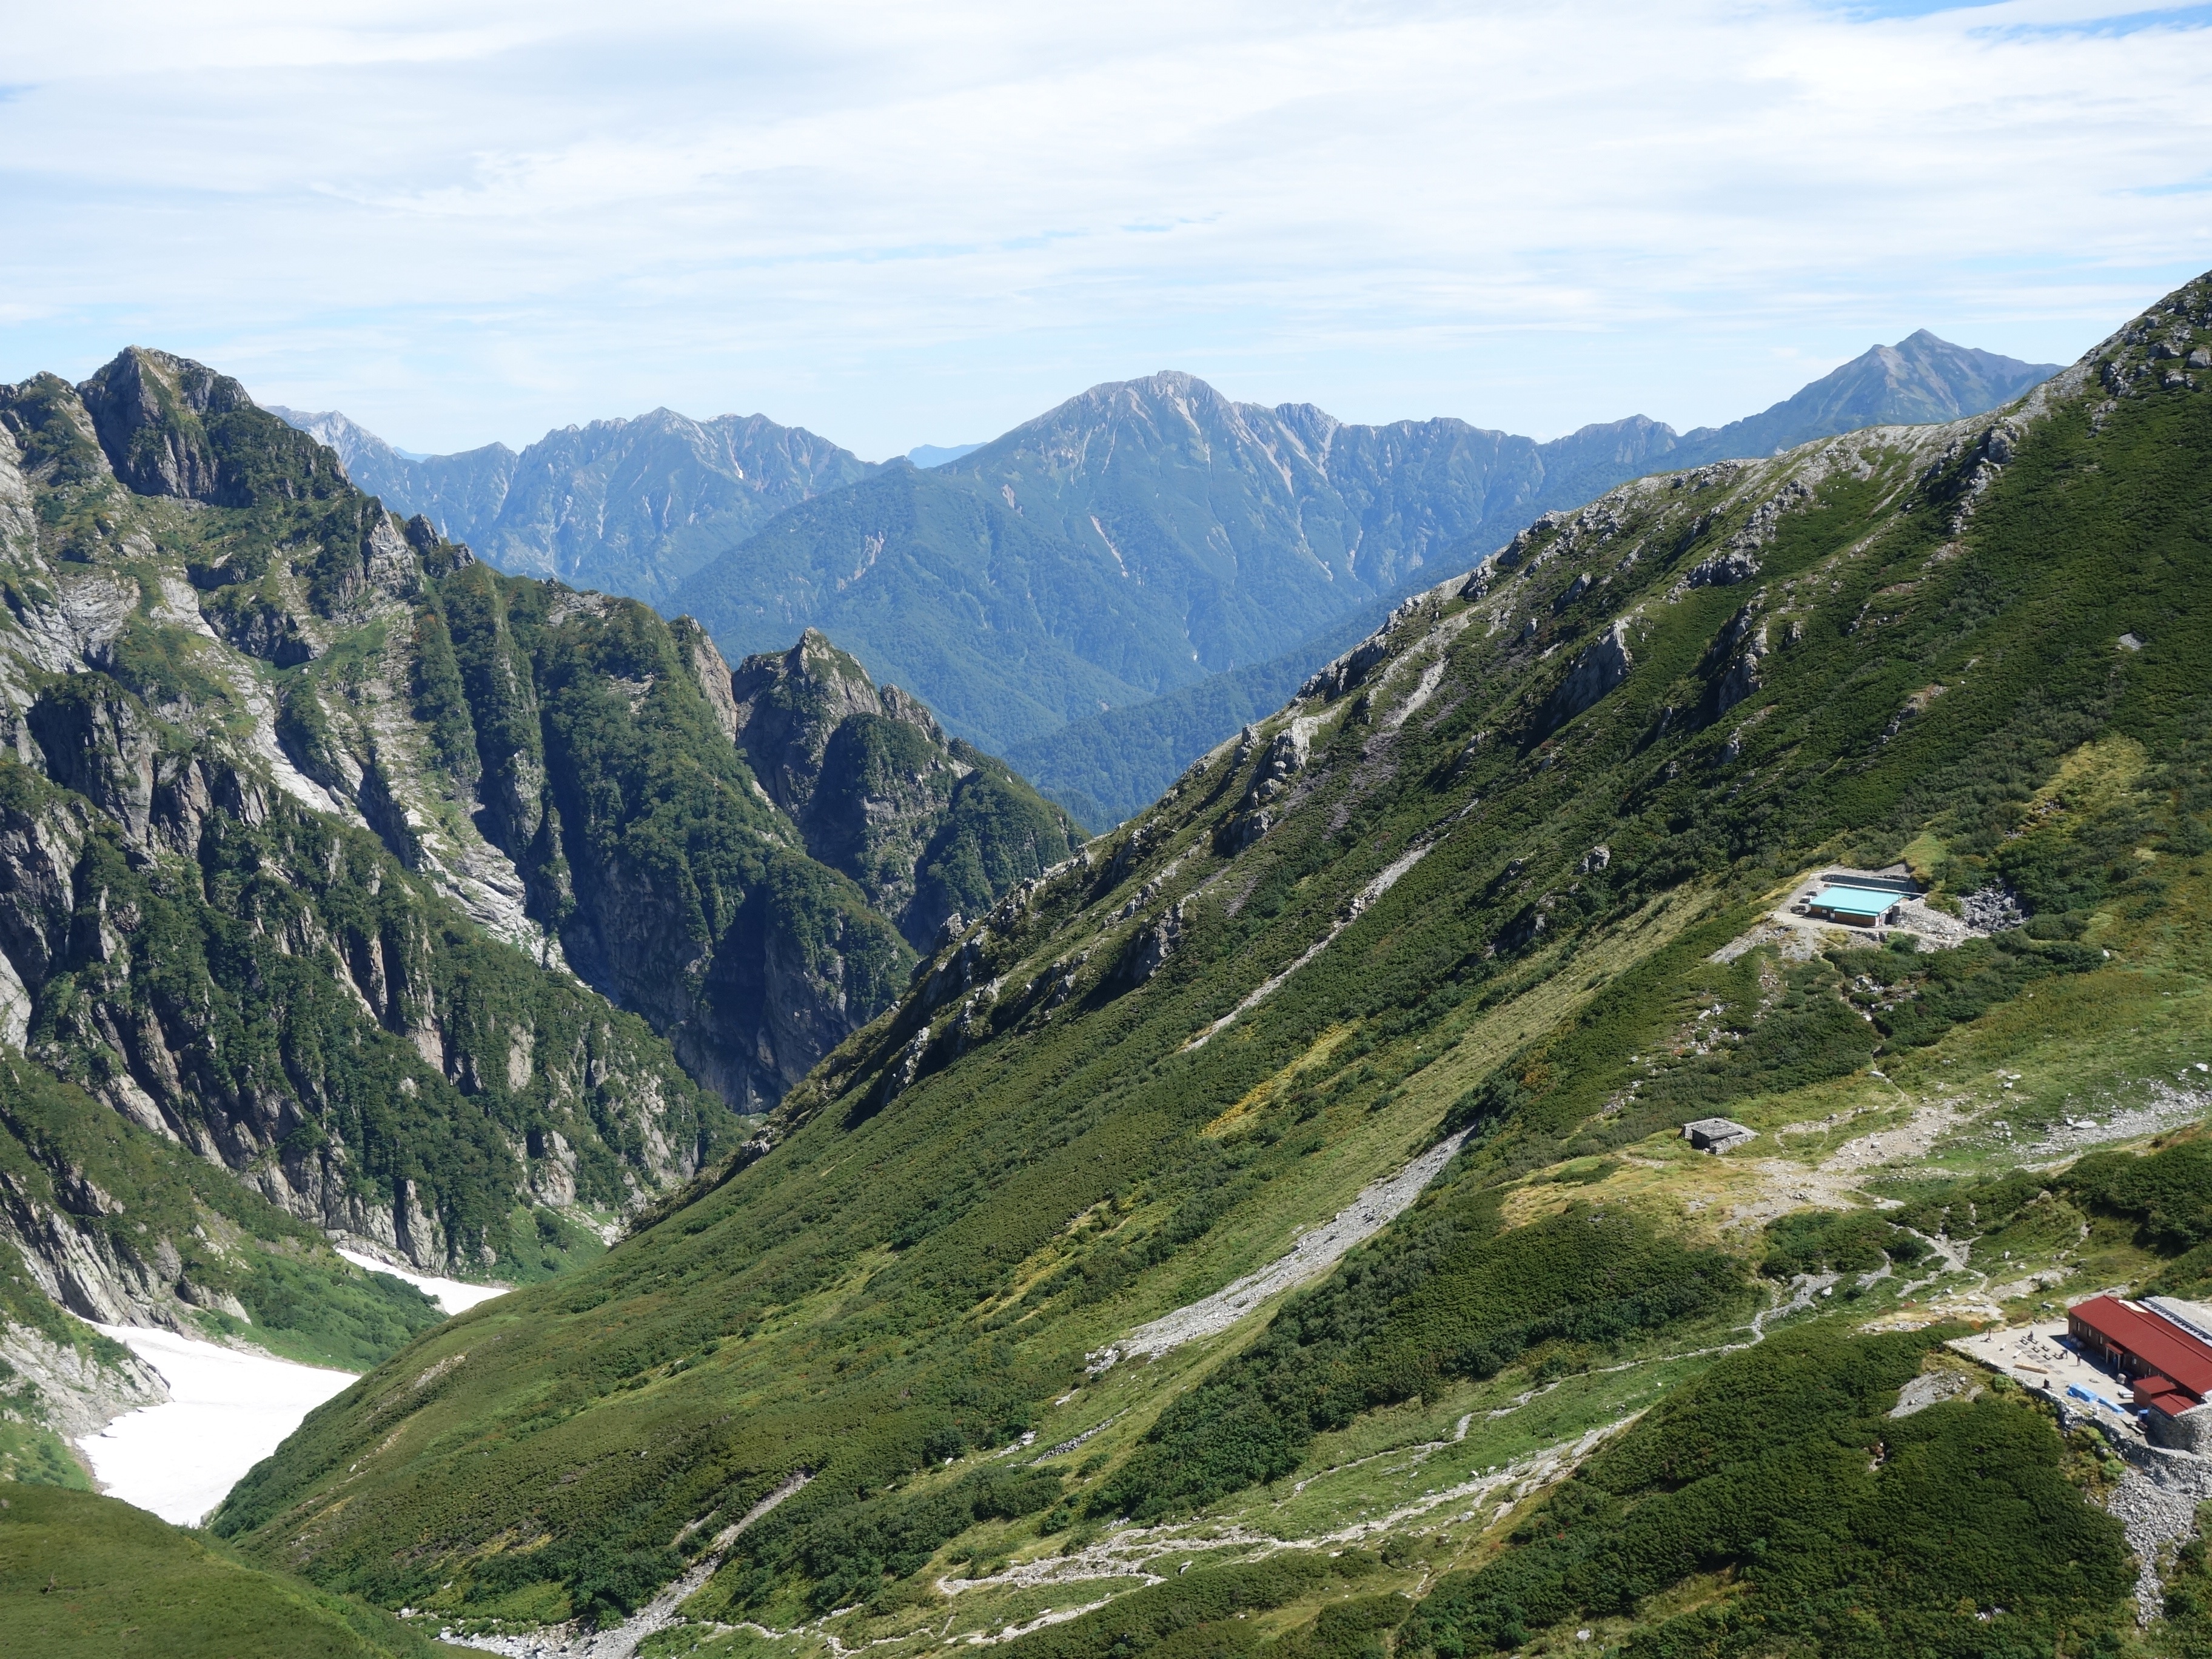
wilderness, walking, mountain, hiking, adventure, valley, mountain range, fjord, ridge, alps, backpacking, plateau, fell, cirque, landform, mountain pass, tateyama, geographical feature, mountainous landforms